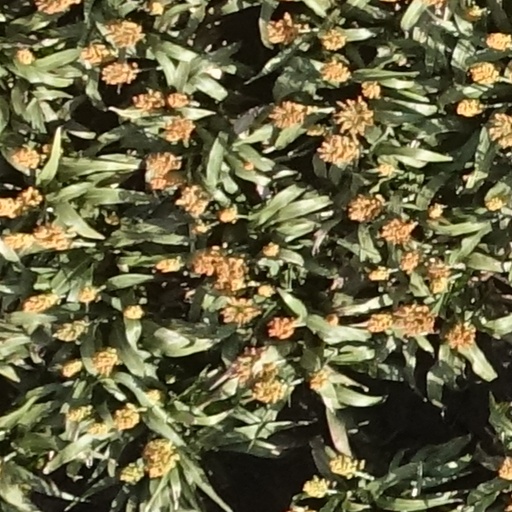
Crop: sorghum